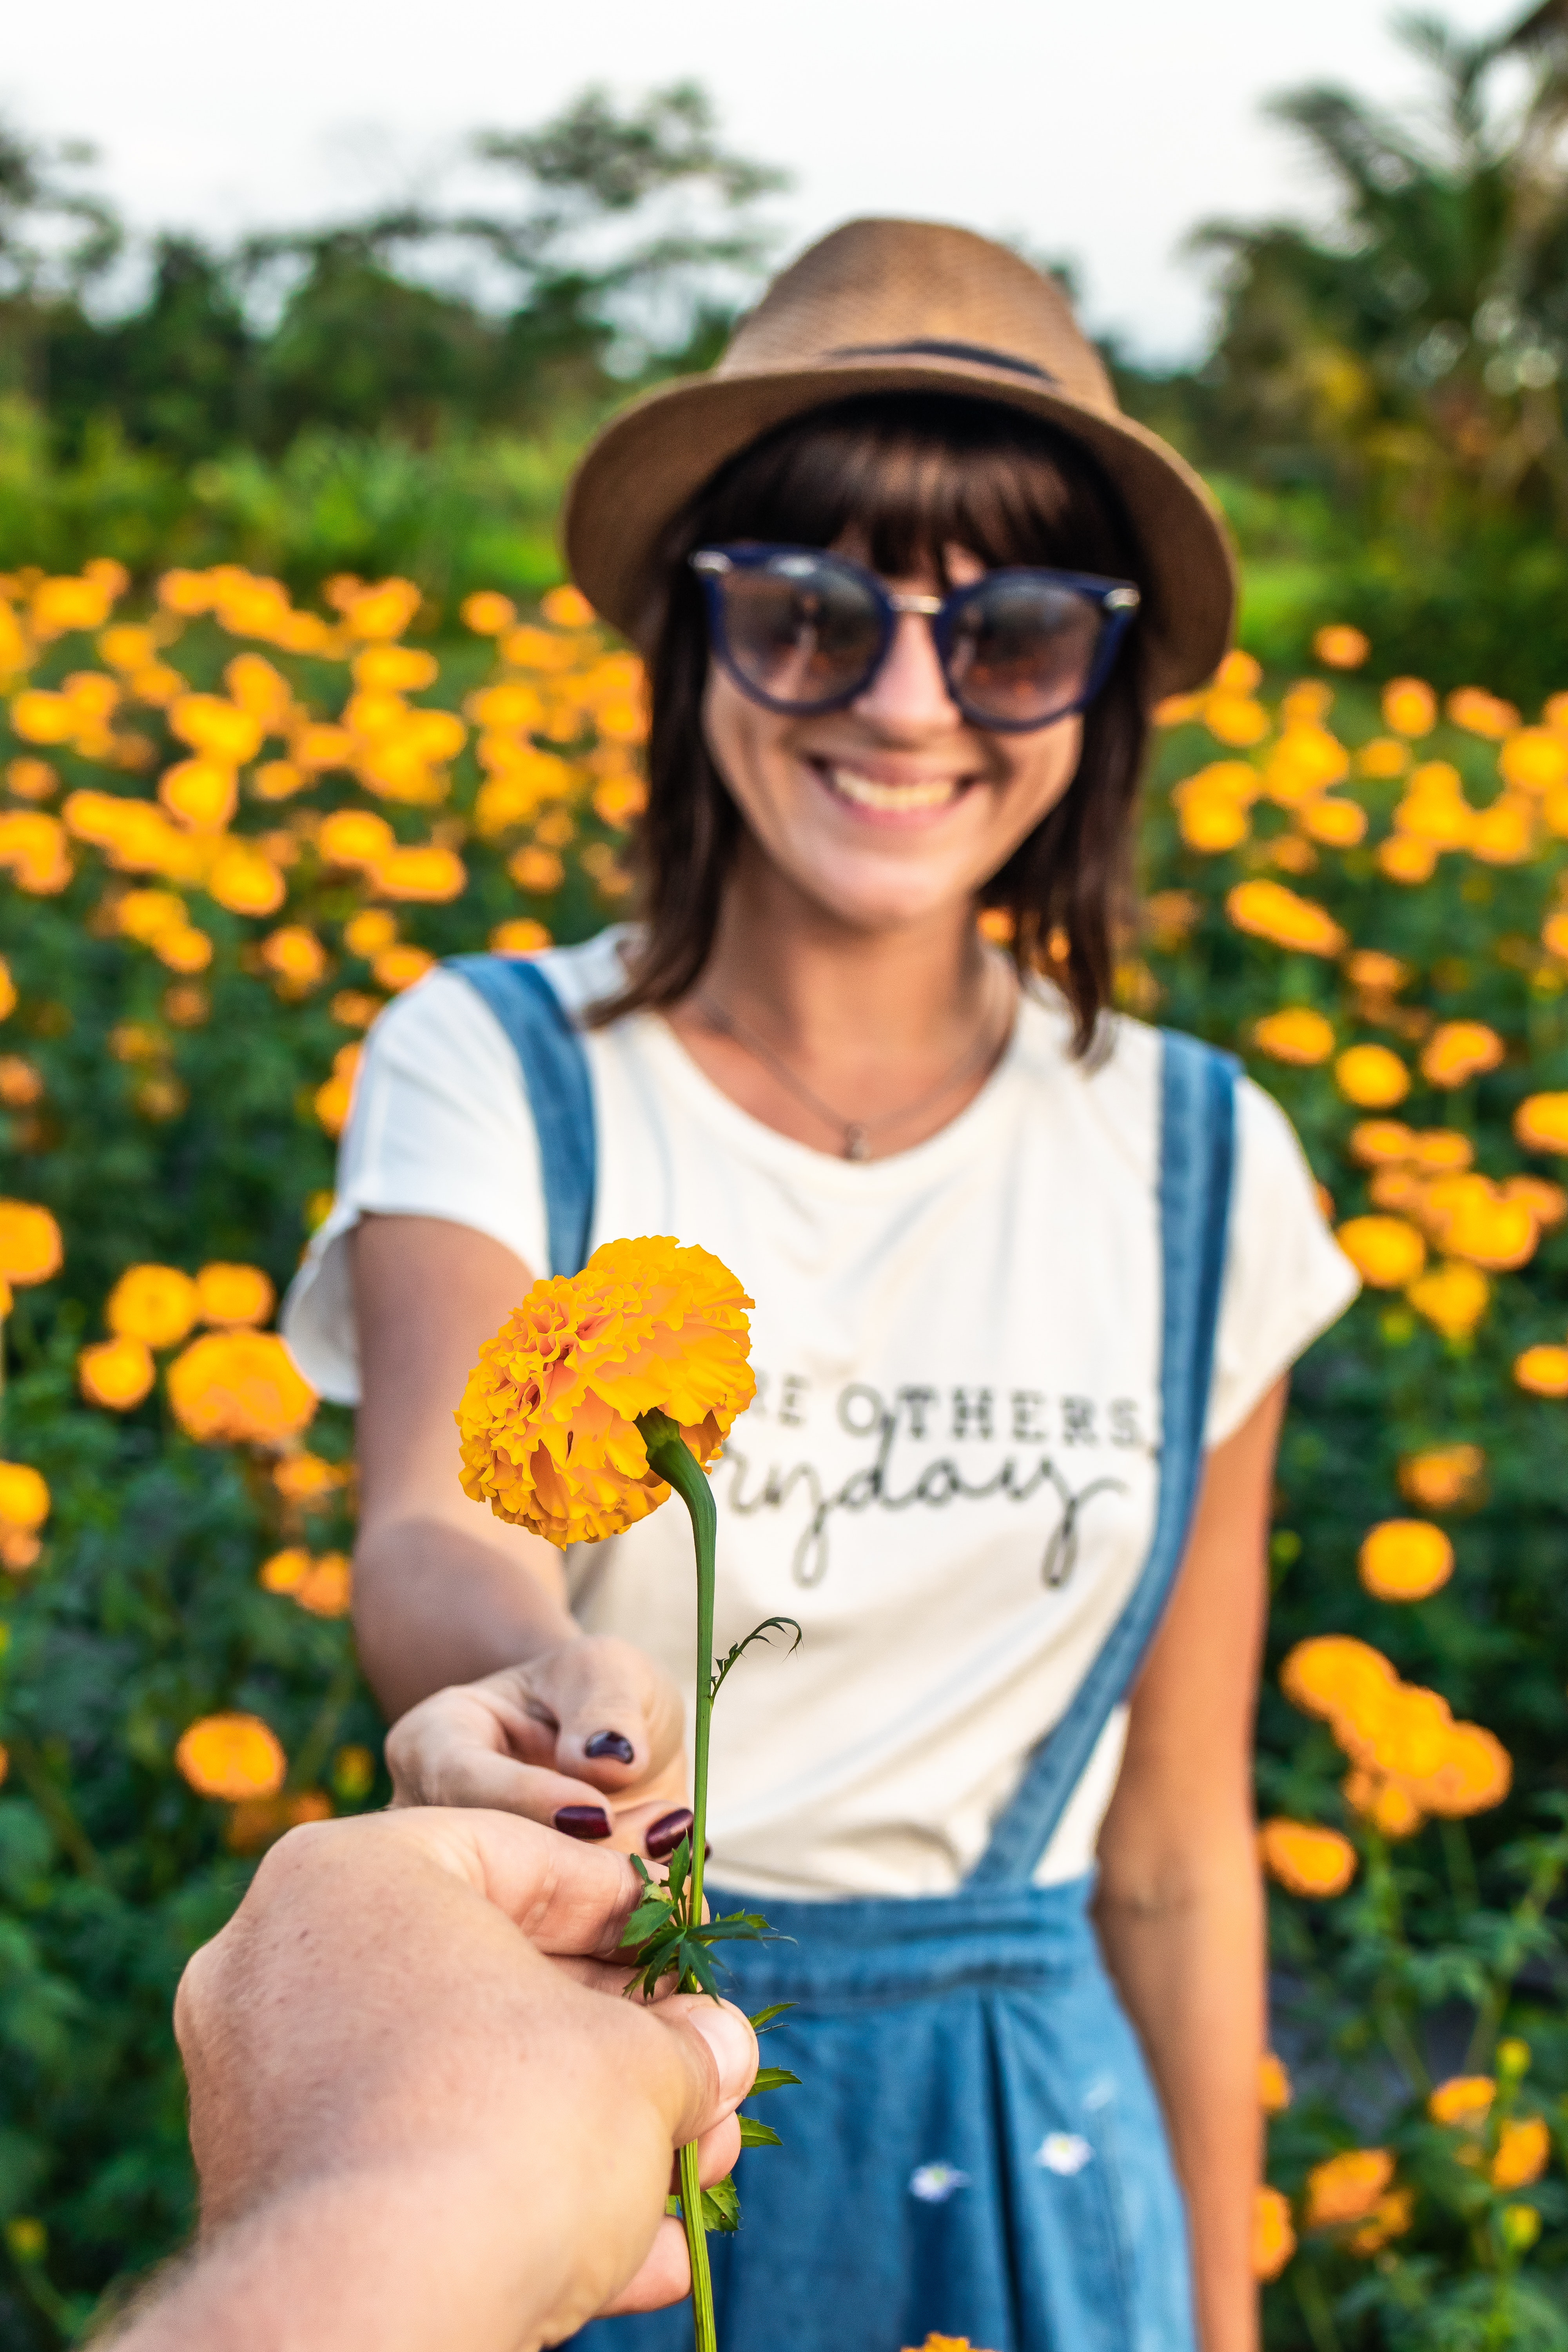
yellow, flower, eyewear, plant, botany, sunglasses, smile, sunflower, summer, spring, child, happy, wildflower, sun hat, glasses, headgear, vacation, hat, garden, finger, meadow, pollen, vision care, floristry, farm